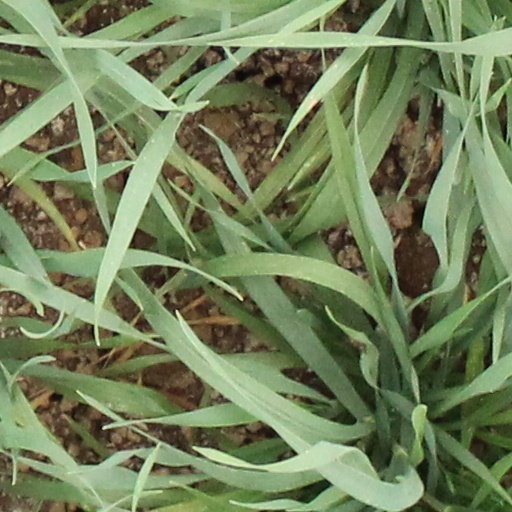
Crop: wheat